Wattle Downs

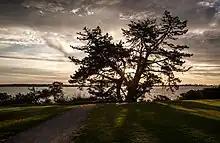
A Monterey pine tree in Moko-kauri / Kauri Point Reserve

Many of the streets in Wattle Downs are tree-lined, and the majority of the trees are non-native. However, the reserves in the suburb contain a mix of native and foreign trees planted over the course of the 1900s. Several artificial wetlands and detention ponds were built in reserves for stormwater management and creating small habitats for wildlife. The coastline of the Wattle downs peninsula has had erosion control implemented using rock retaining walls after a management plan by the former Manukau City Council was introduced in 1993 to combat seashore erosion in the suburb's coastal reserves.